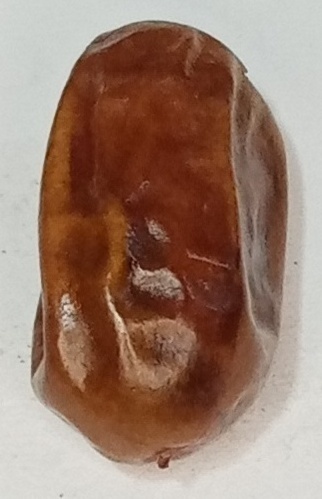
Variety: fasli-toto
Size: medium
Grade: grade-1